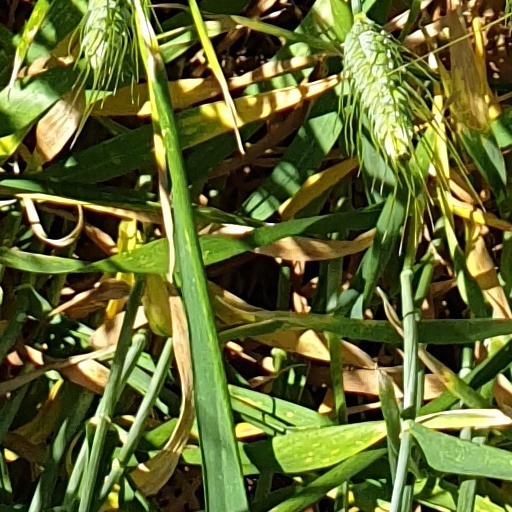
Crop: wheat